Annie Buller

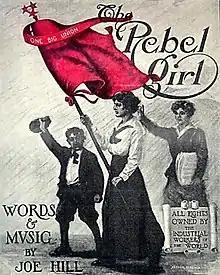
Buller was a friend of IWW/CPUSA activist Elizabeth Gurley Flynn (inspiration for Joe Hill's song, "The Rebel Girl" (1915)

Buller married Harry Guralnick (died 1972), who was an activist in the Jewish Labor League; they had one son, Jimmy.